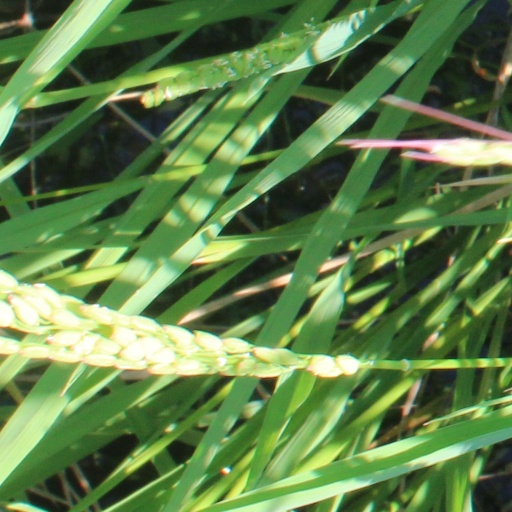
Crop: rice